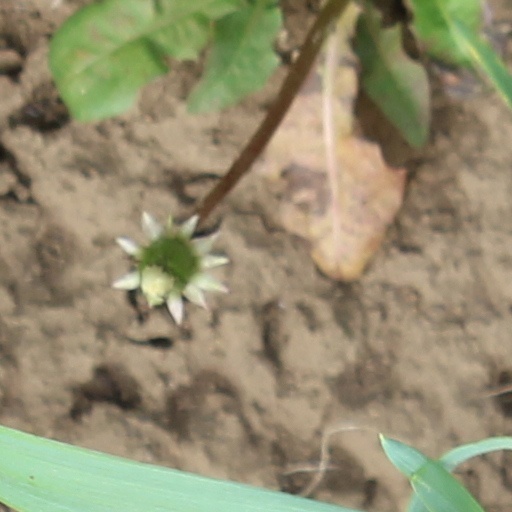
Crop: wheat